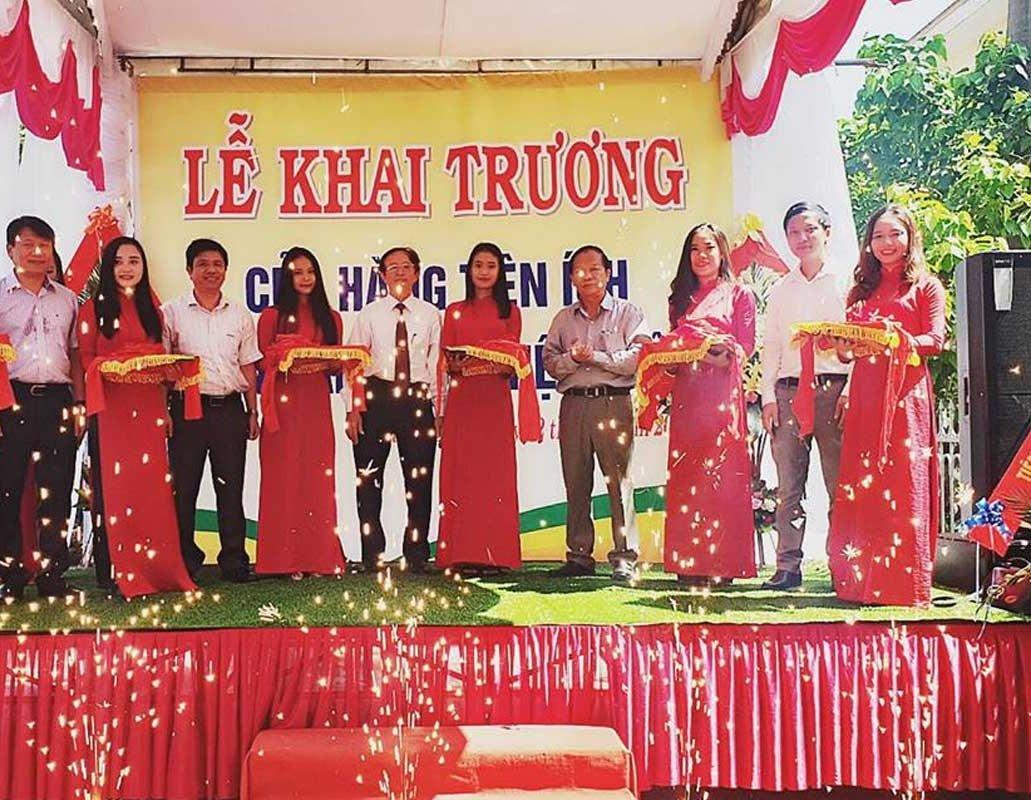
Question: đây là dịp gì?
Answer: đây là một lễ khai trương